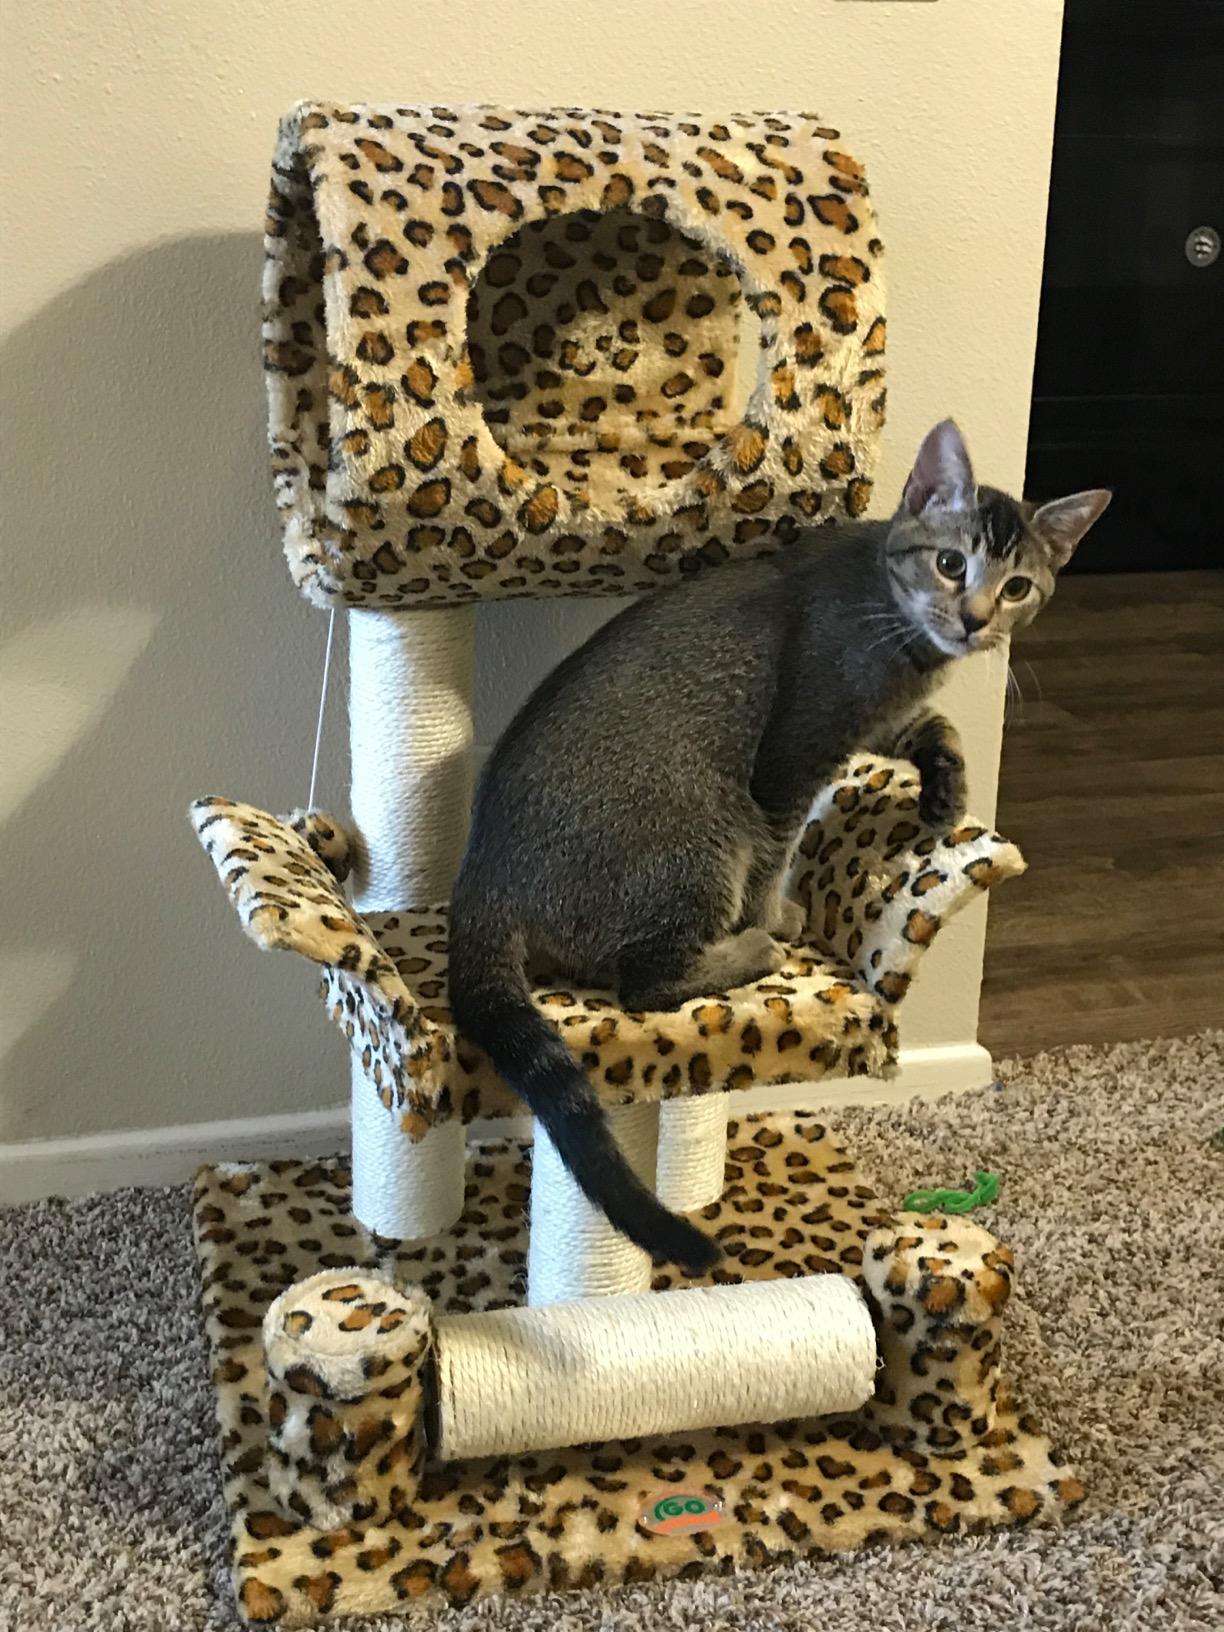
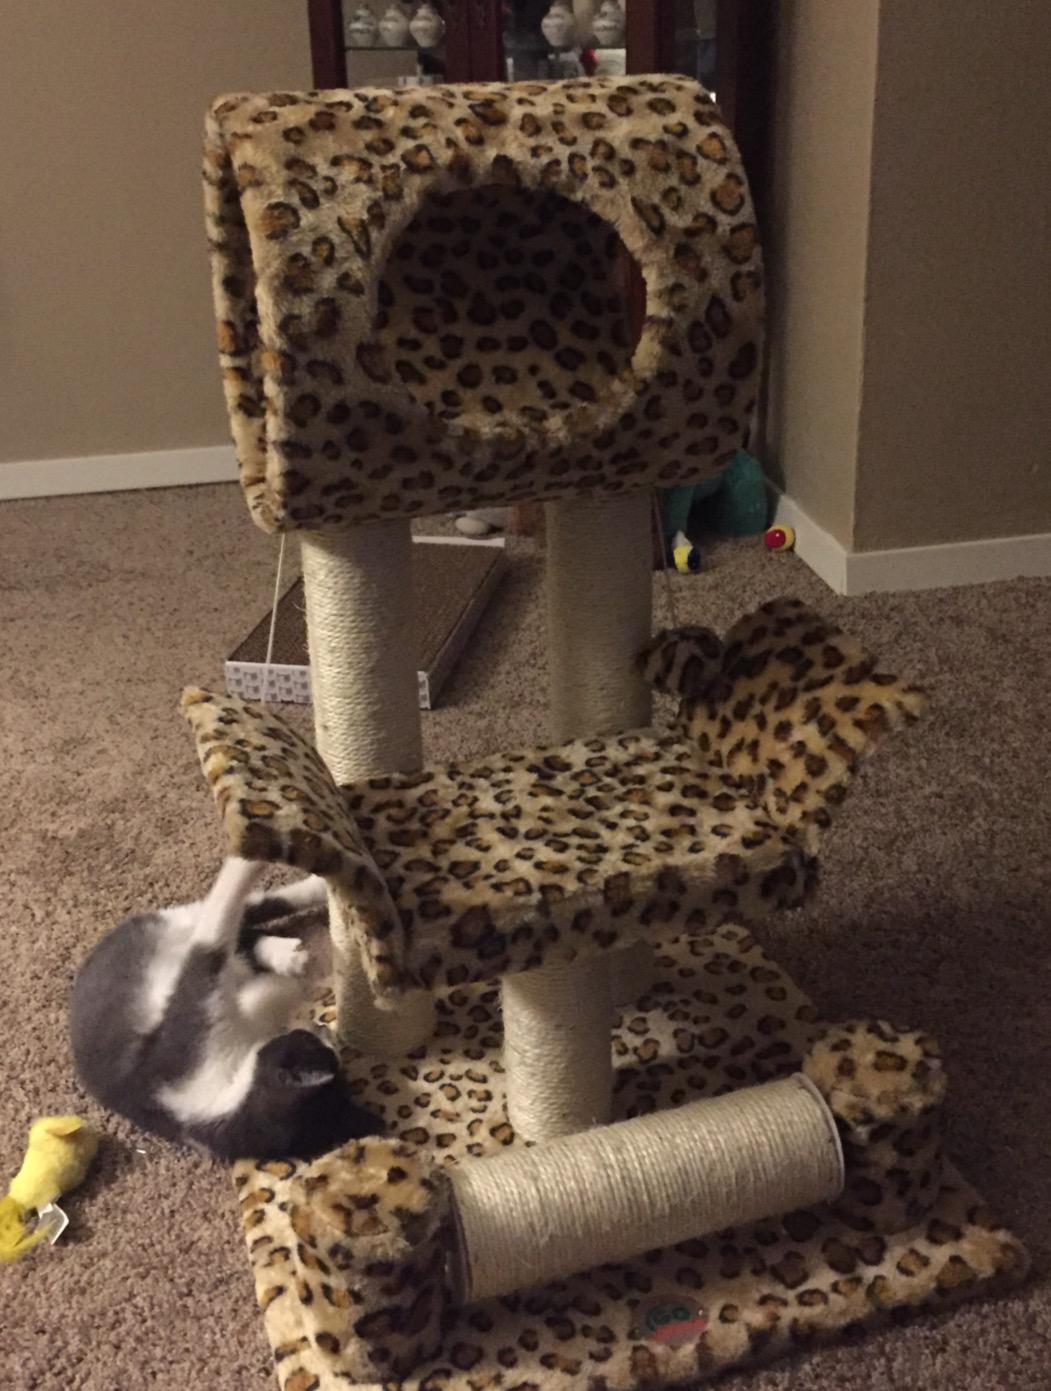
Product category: items_cat tree
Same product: yes